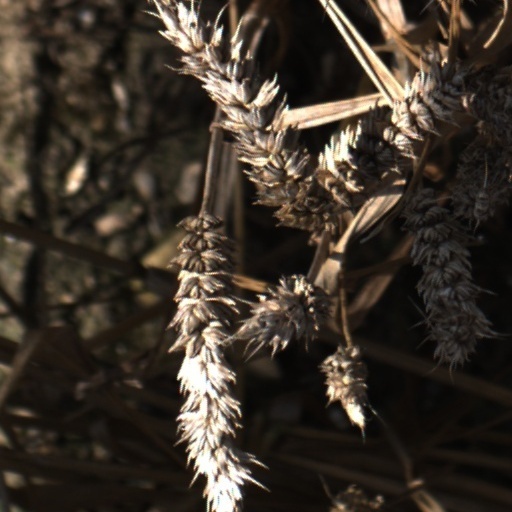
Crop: wheat